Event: Typhoon Ruby
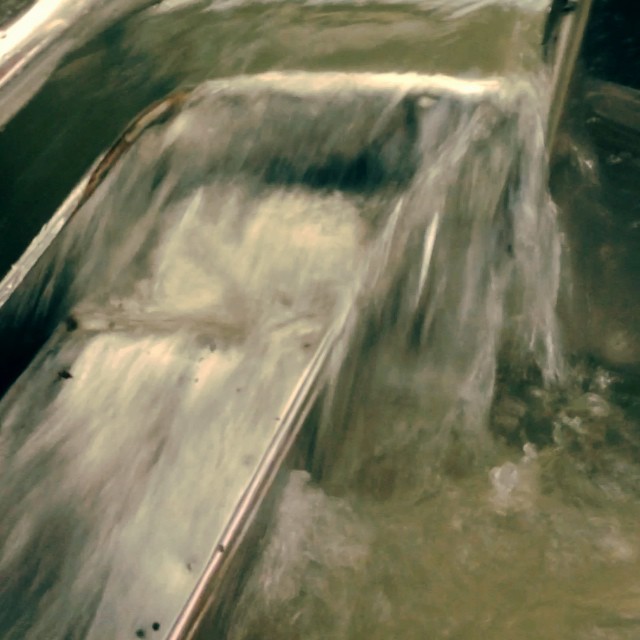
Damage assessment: damage